Nathaniel Richardson

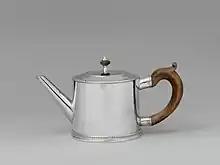
Teapot by Joseph Richardson Jr. and Nathaniel Richardson, 1777–1790

Nathaniel Richardson (February/April 2, 1754 – September 2, 1827) was an American silversmith, active in Philadelphia.